Teresa Hsu

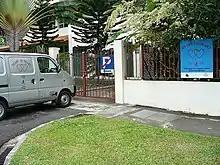
The Heart to Heart Service Centre is located at the premises of the Society for the Aged Sick in Hougang, Singapore

Shortly after she retired, Hsu set up the Heart to Heart Service with Sharana Yao, her co-social worker, a non-profit, non-government aided welfare service which provides food, clothes and monthly cash contributions to those in need. With the help of volunteers who drove her around, she brought necessities to the homes of elderly women and destitutes in their 80s and 90s on public assistance, such as rice, sugar, biscuits, beverages and monthly cash allowances of between S$20 and S$180. She got her rations and funds from various sources—merchants, people in the neighbourhood, church friends, and their friends. The needy get on Heart-to-Heart's list based on good faith by word of mouth. In 2000, a "Straits Times" reader wrote to comment on her selfless contributions to the society and urged the young to follow her example: